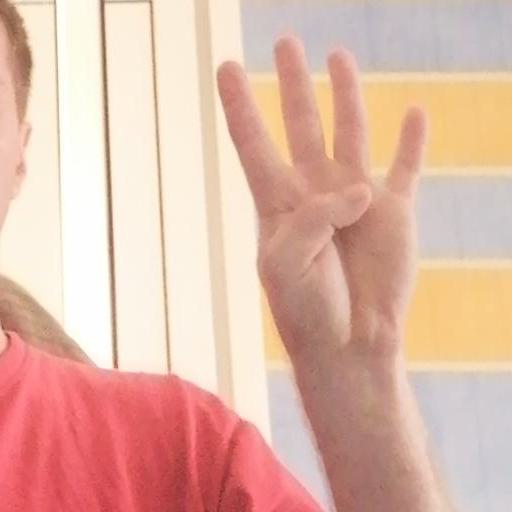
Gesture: four